Carlin Party

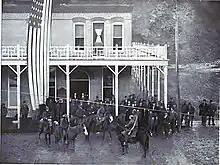
The Carlin Party in Kendrick after their Rescue

Concern over the party's fate was first raised by William Wright, a guide who had previously worked with Spencer. On November 7, Wright wrote to a contact in Spokane, "If Spencer has not got out of the mountains before now, he will not get out before spring [...] General Carlin had better send out a relief party to hunt them up."